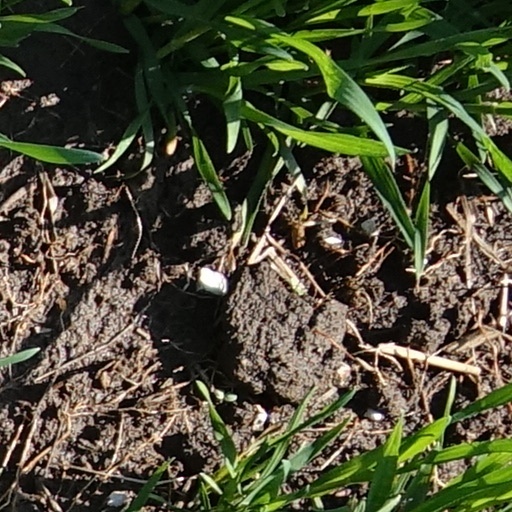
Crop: wheat